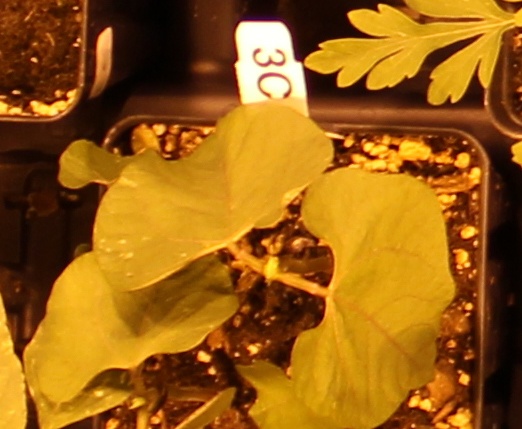
Label: Blackbean